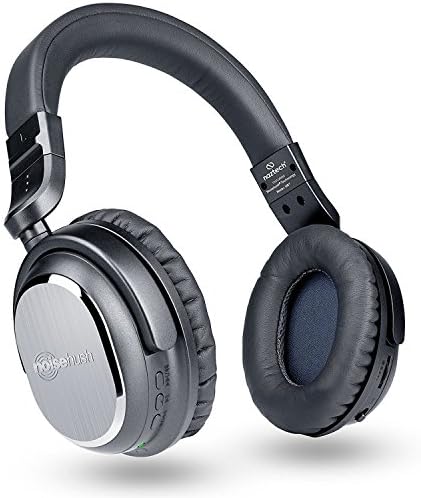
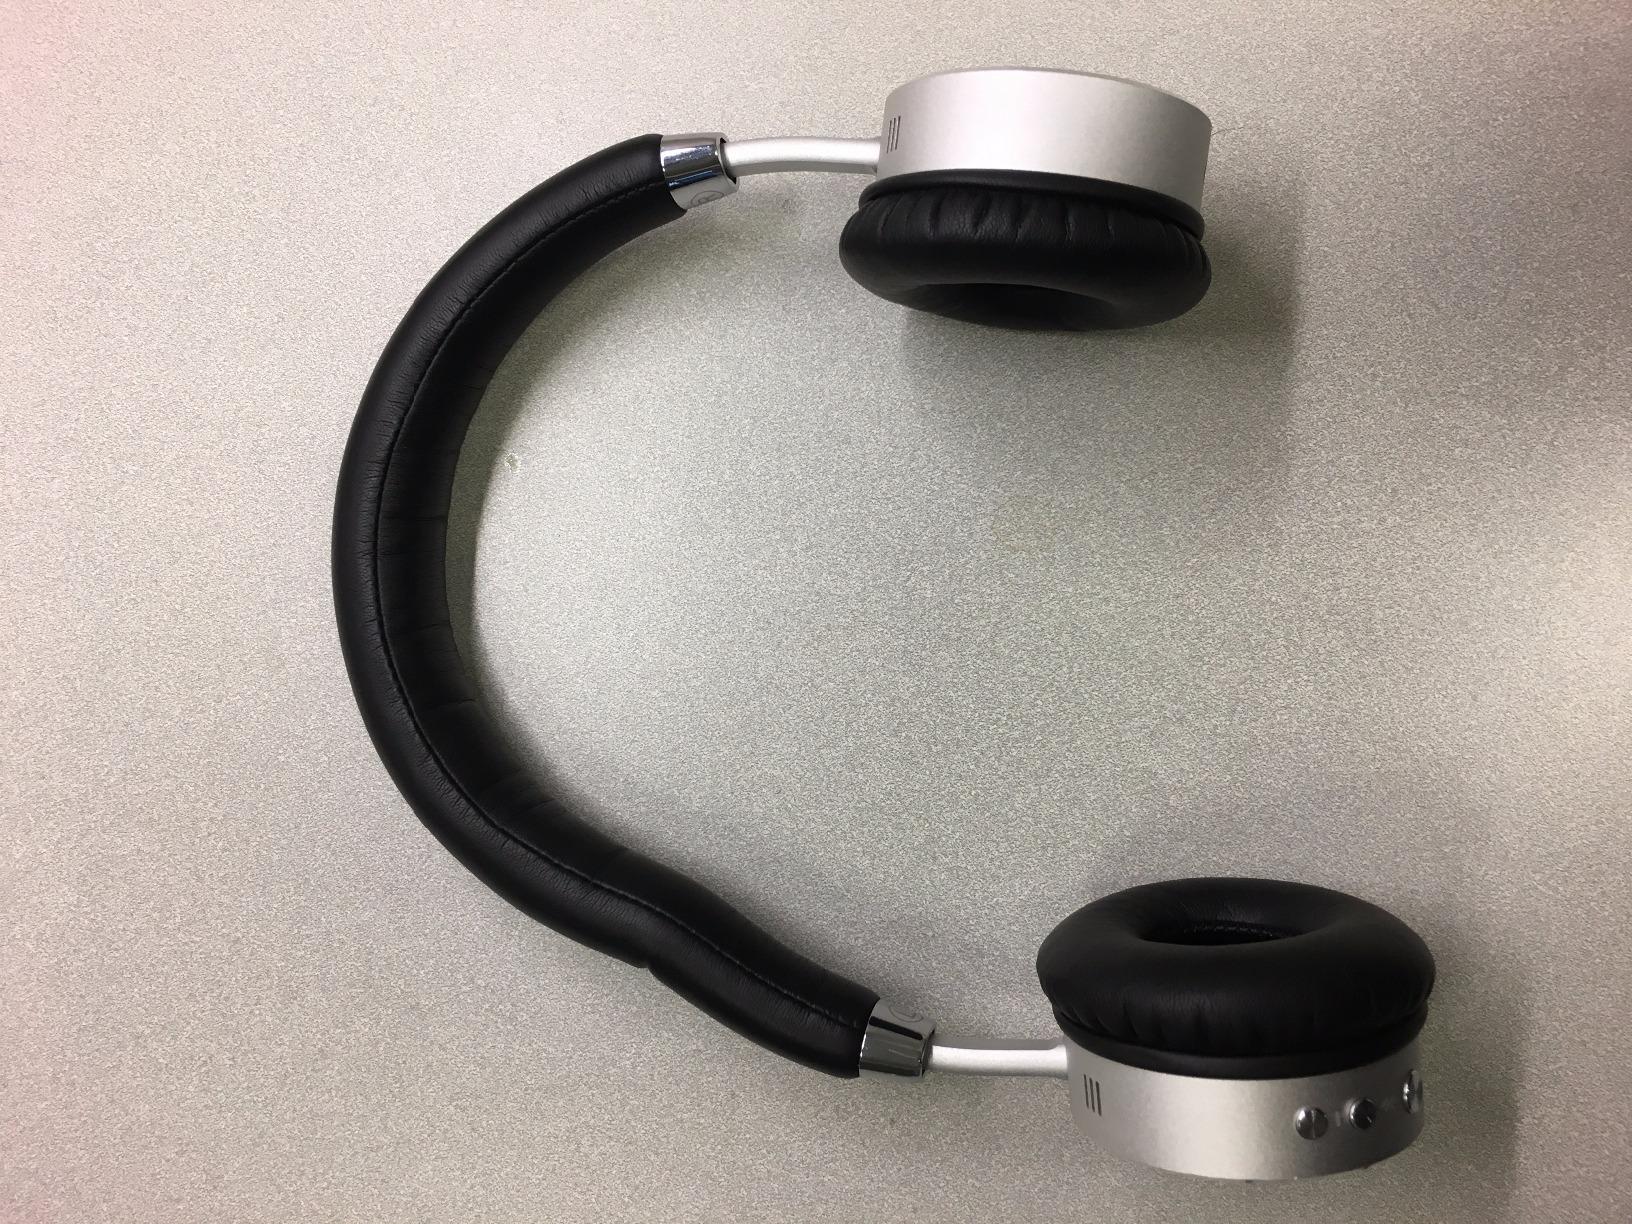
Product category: headphones
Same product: no